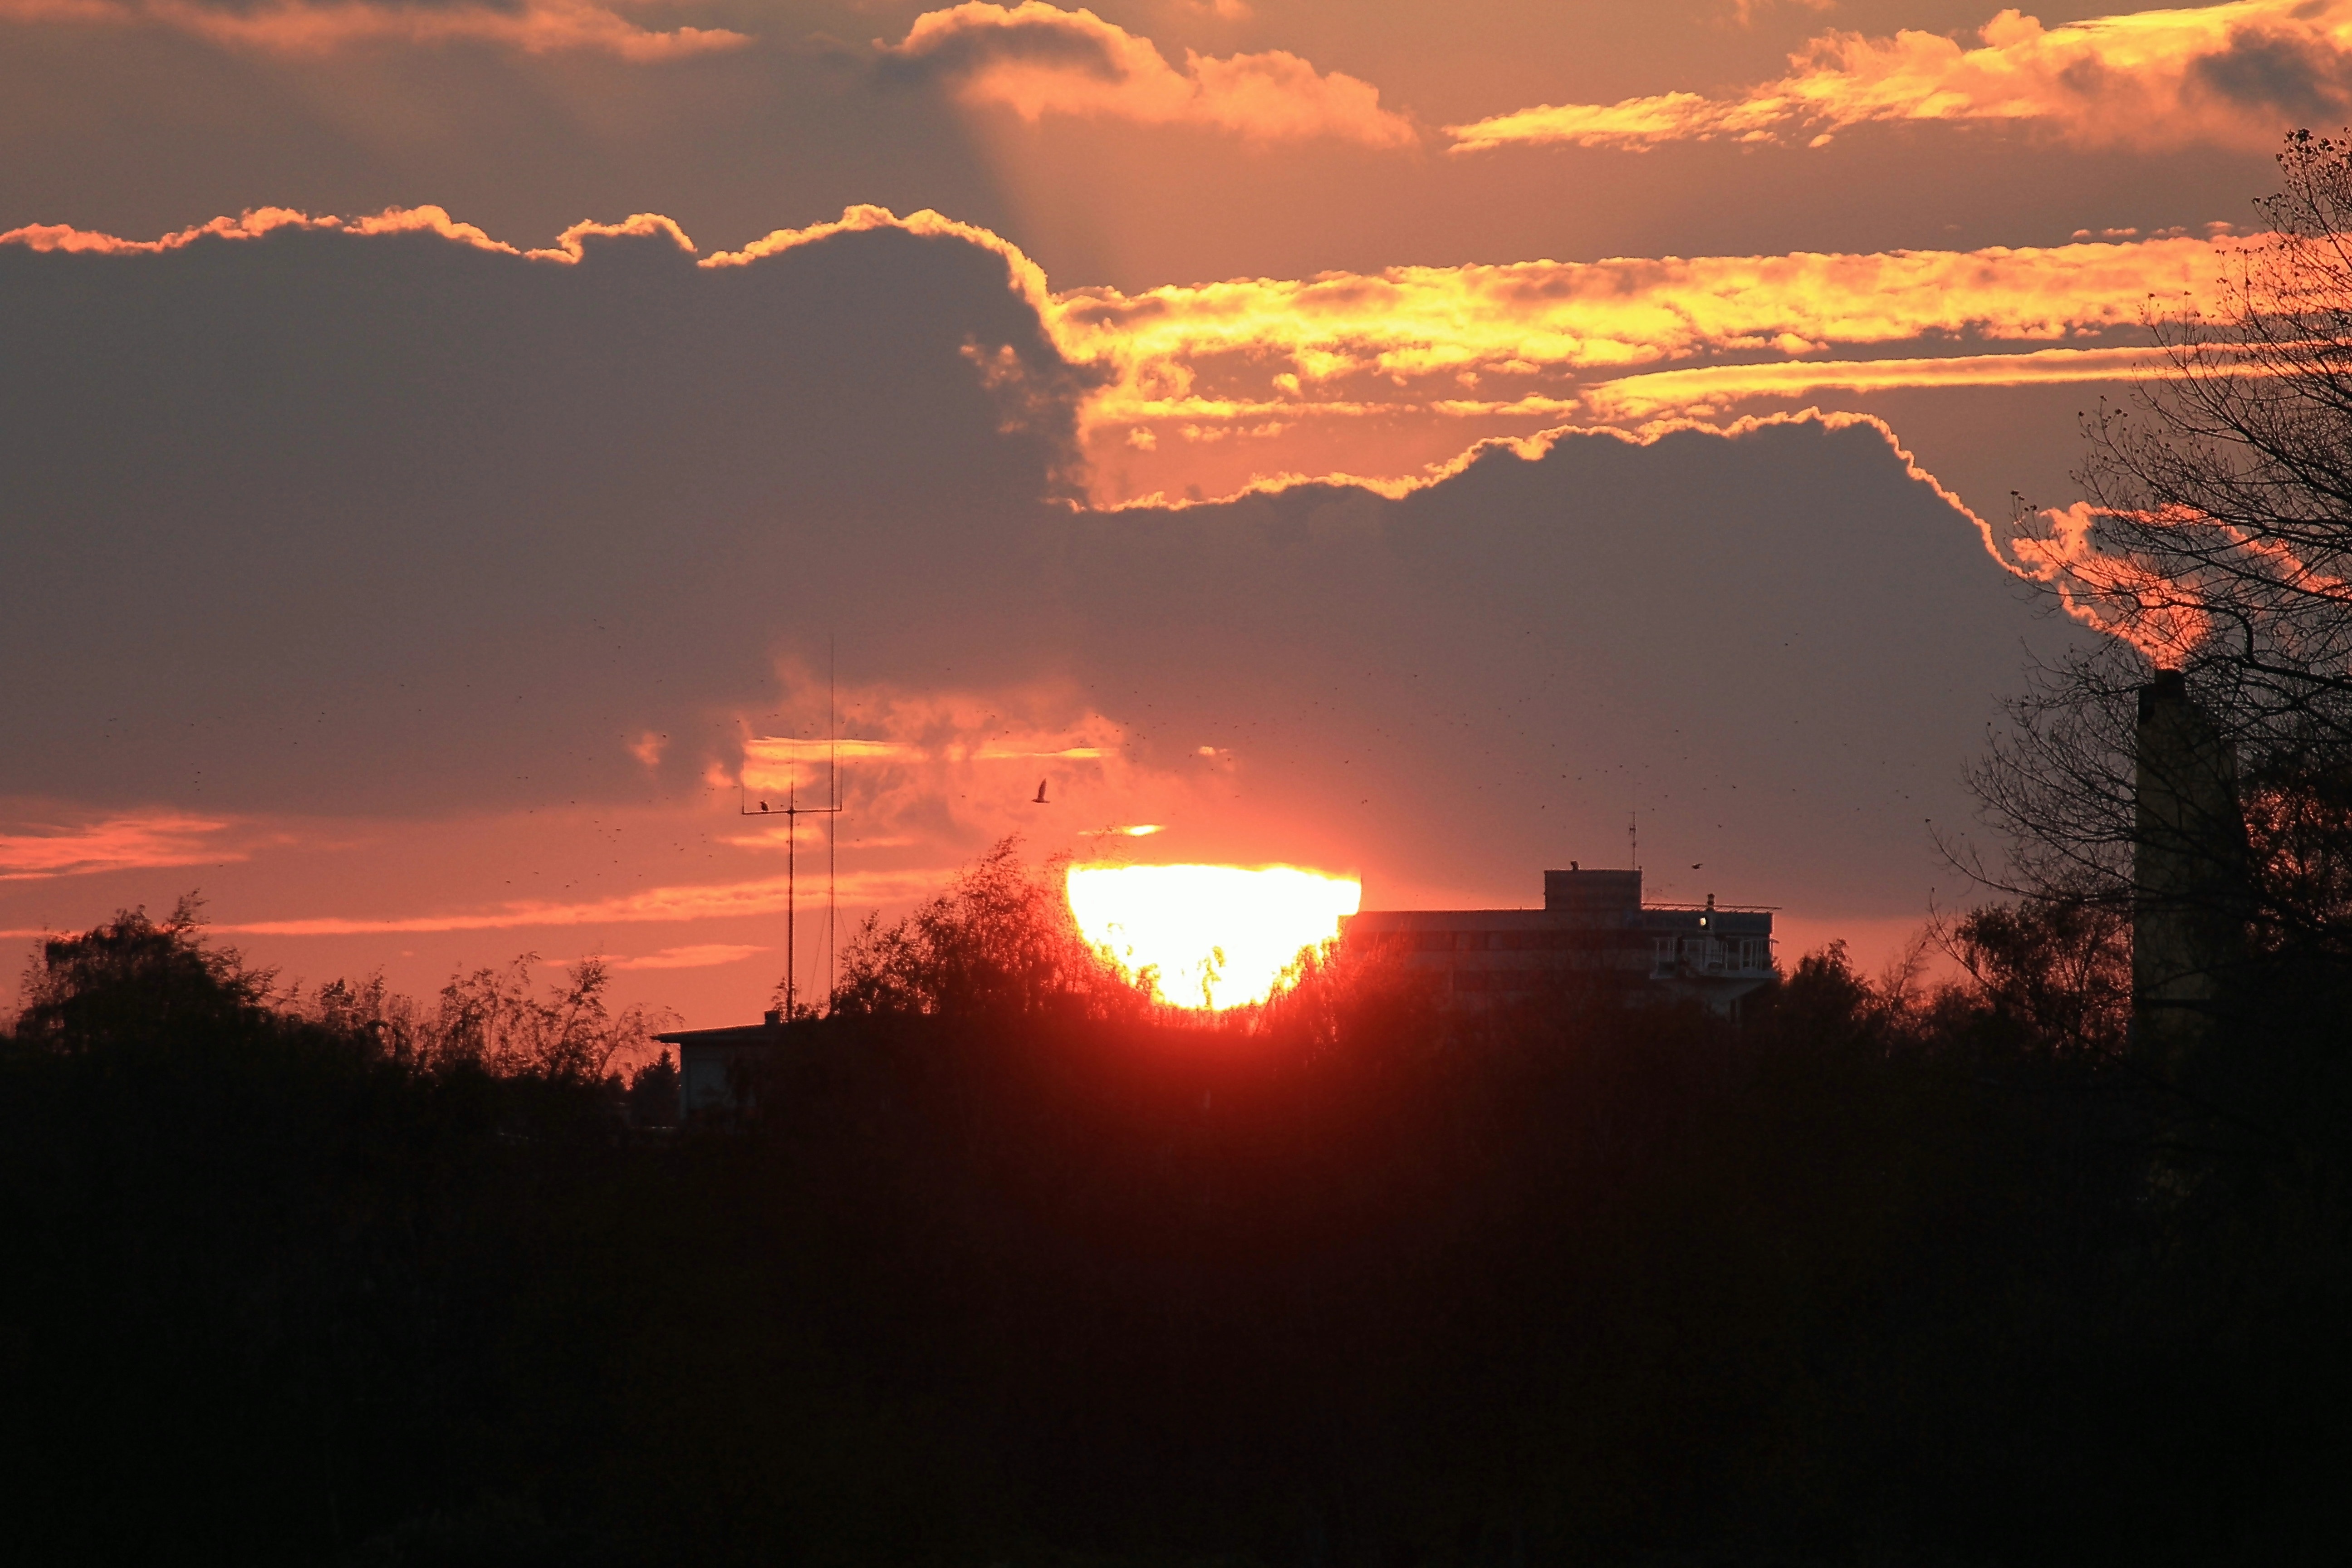
cloud, sky, sun, sunrise, sunset, sunlight, morning, dawn, atmosphere, dusk, evening, red, clouds, abendstimmung, afterglow, evening sky, sun down, red sky at morning